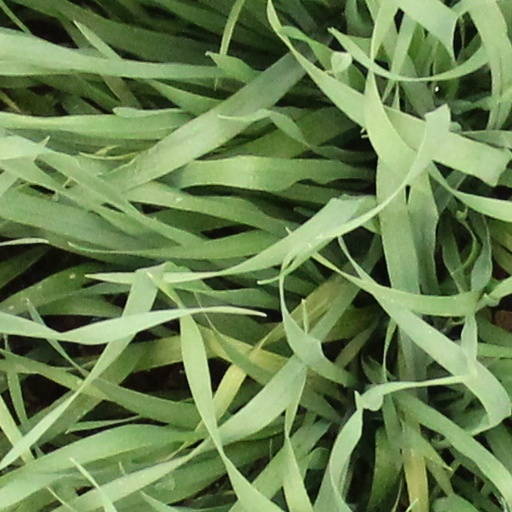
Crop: wheat